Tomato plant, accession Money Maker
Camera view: horizontal (90 deg, fisheye); turntable rotation: 30 degrees
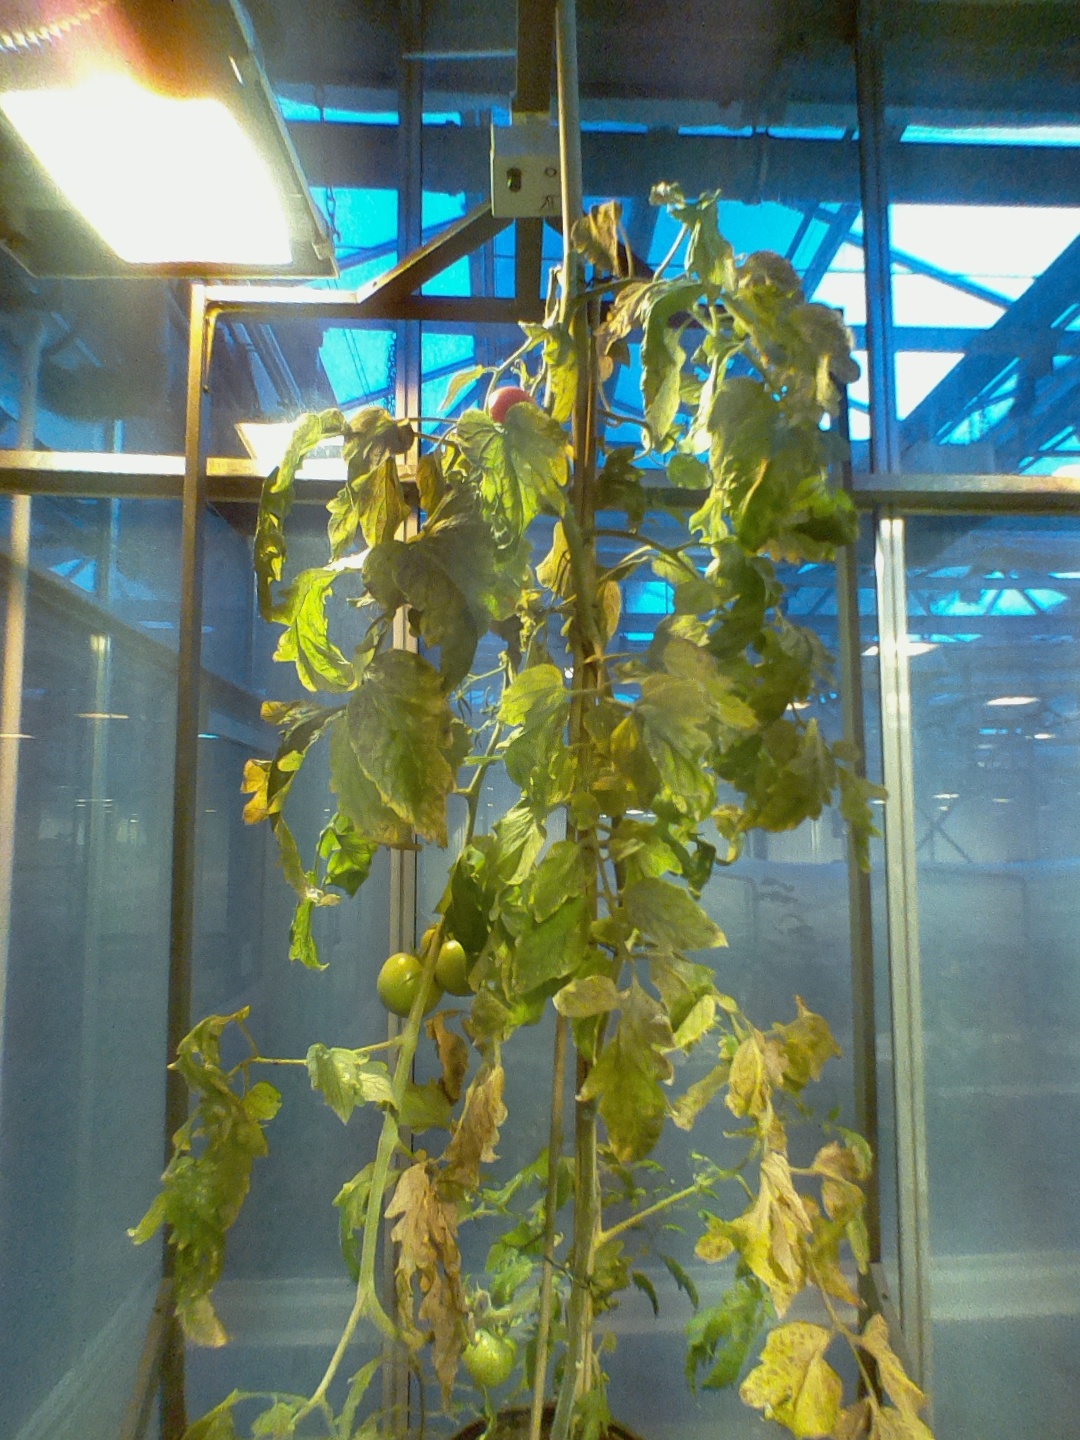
BBCH growth stage 82: 20%-30% of fruits show typical fully ripe color